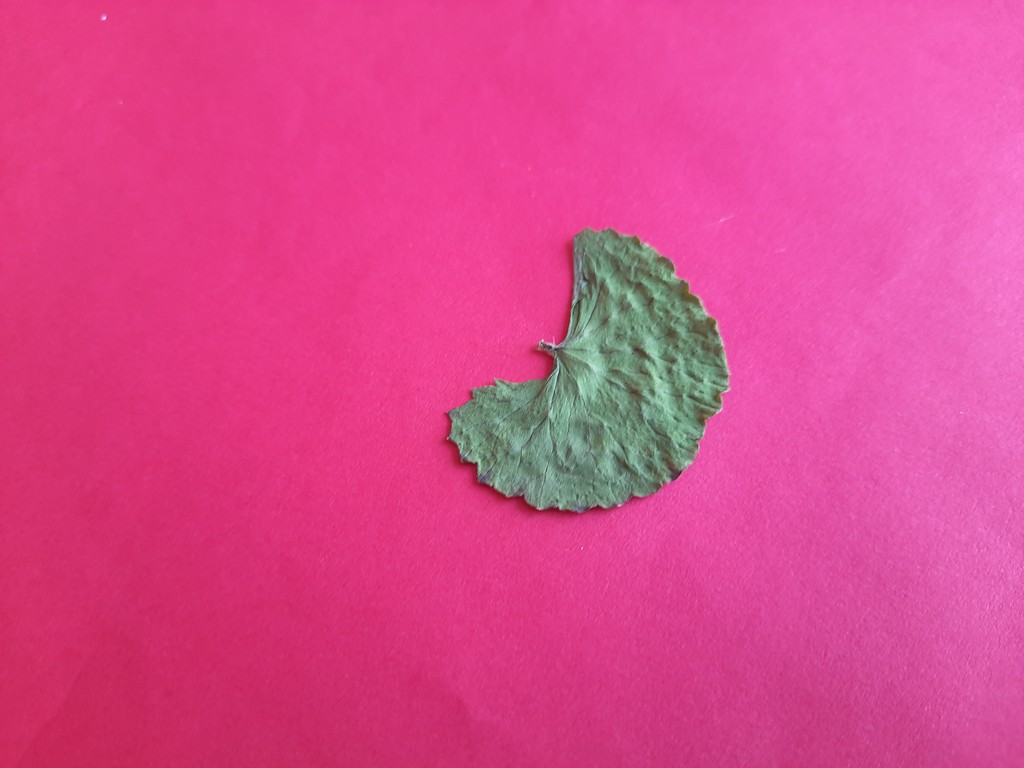
Label: Dried